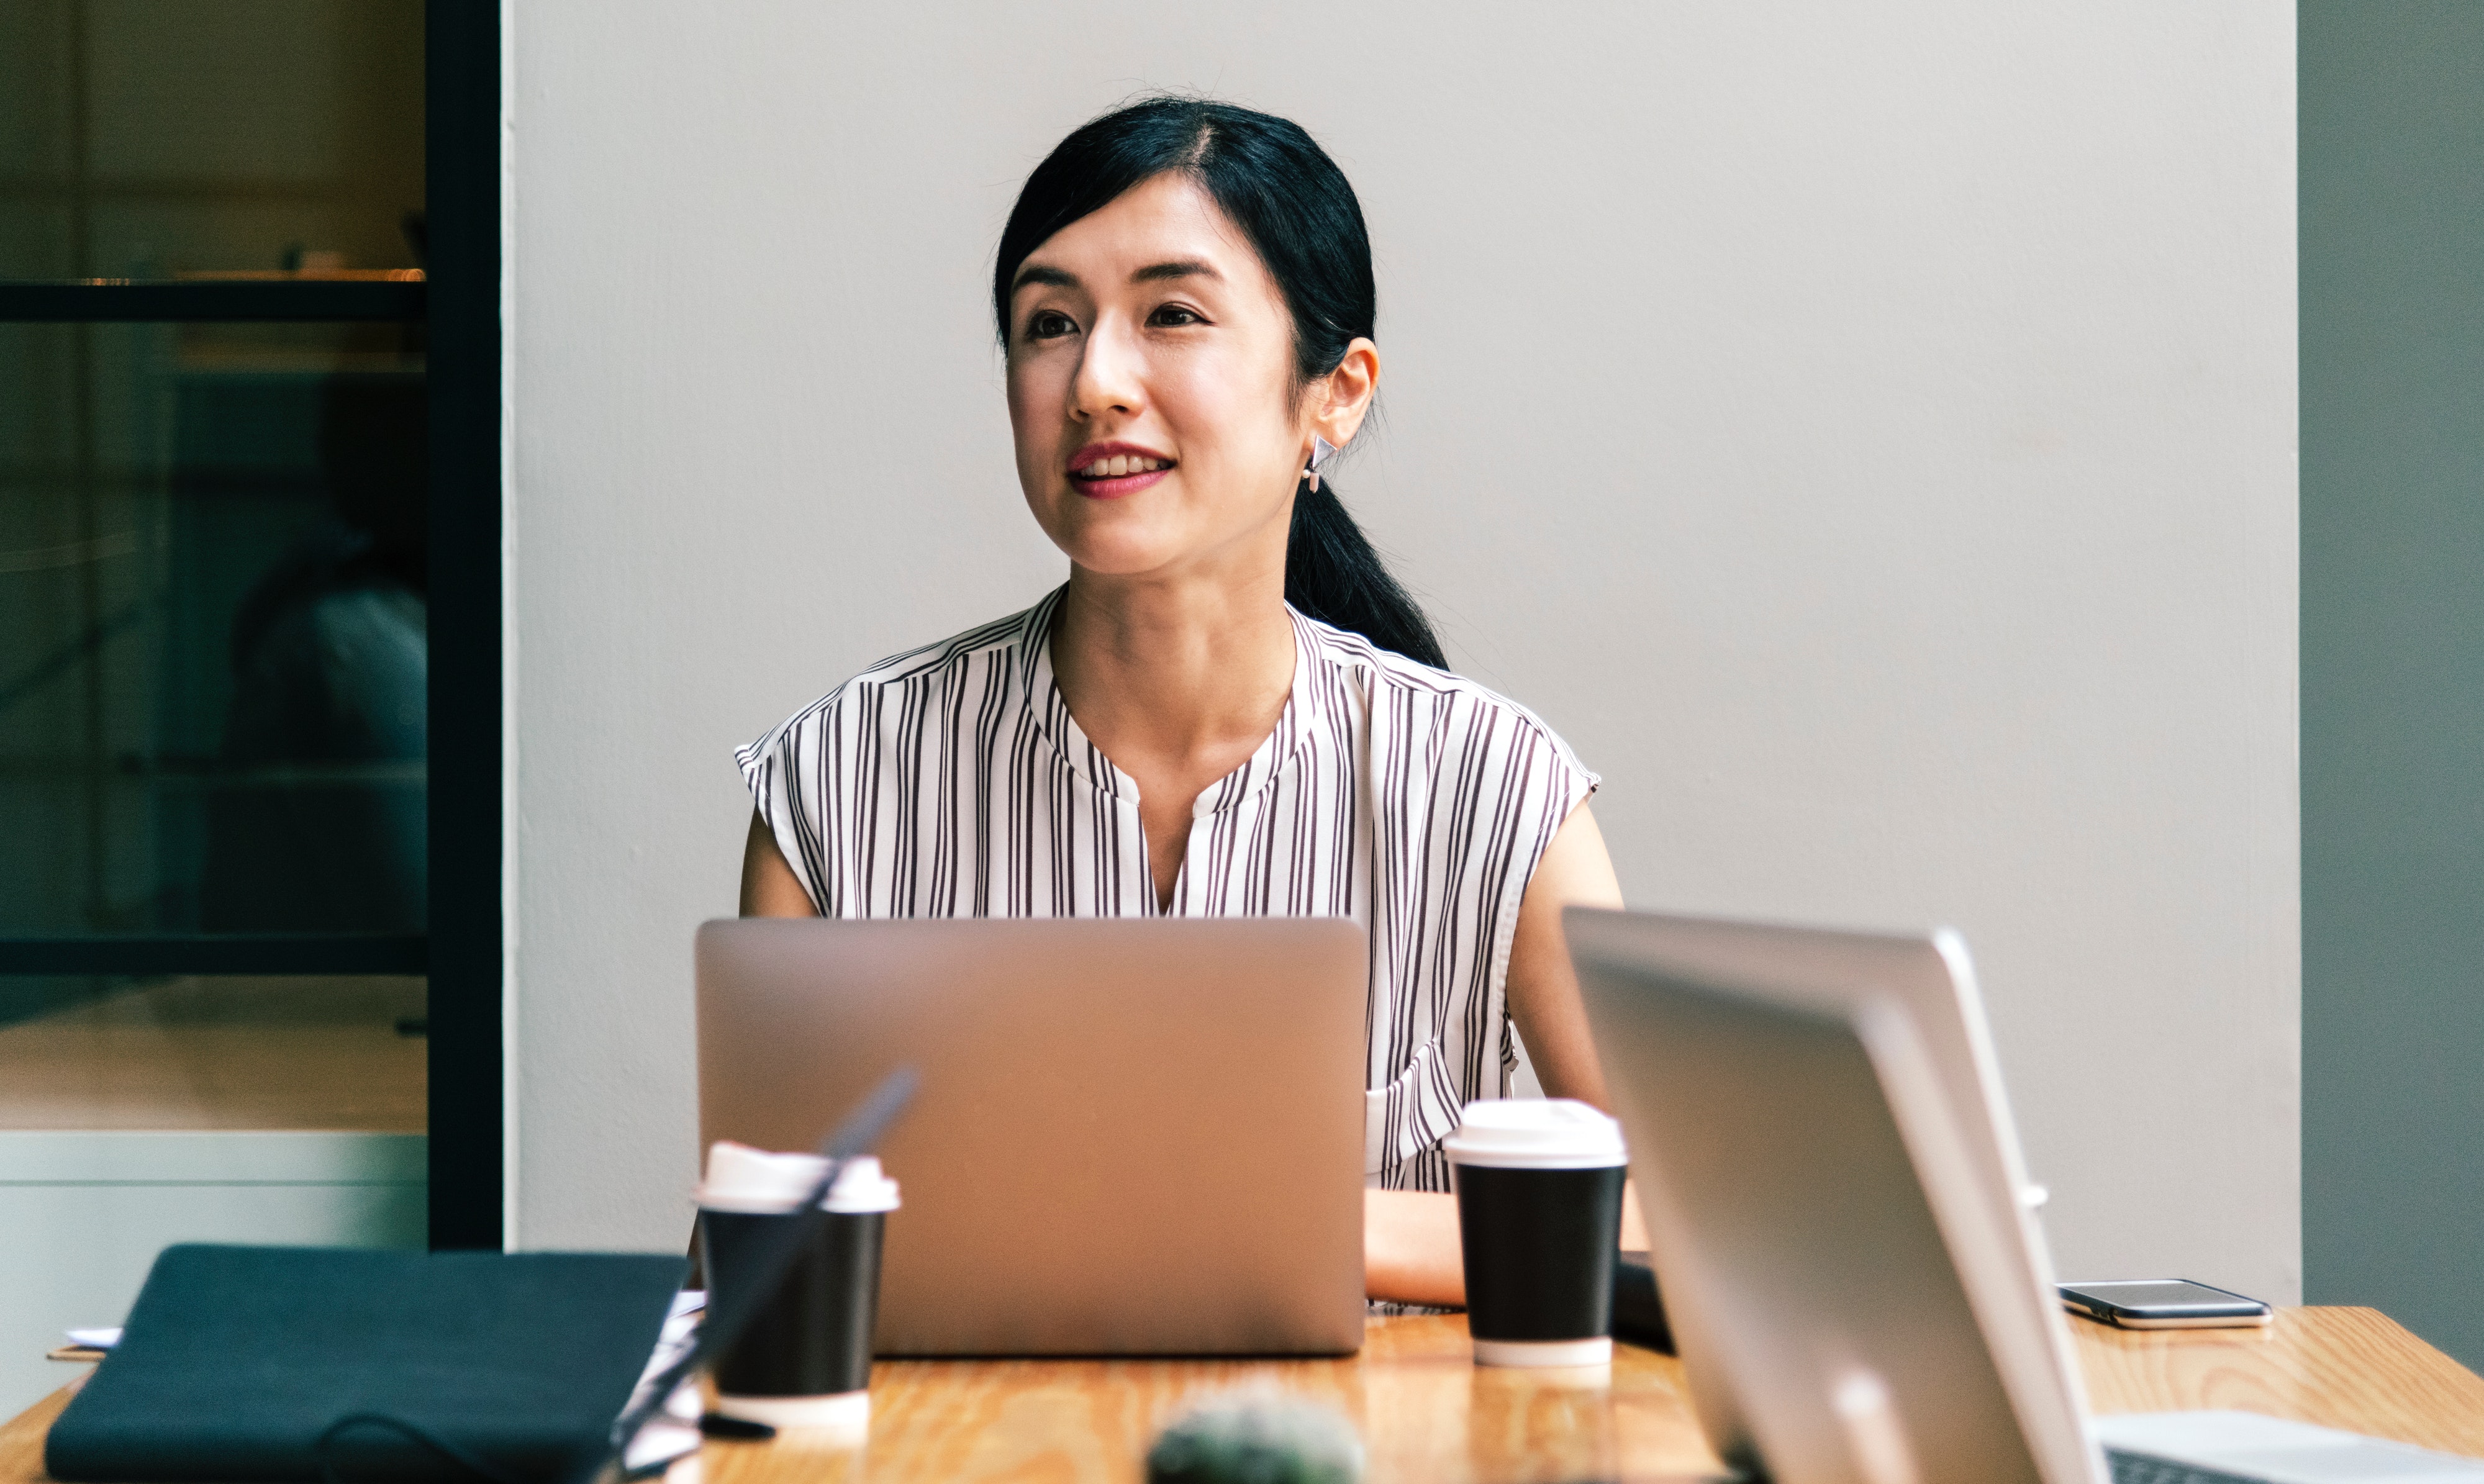
communication, electronic device, business, job, conversation